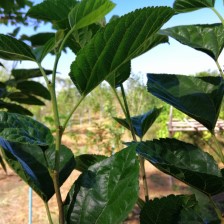
Variety: BlackAustralia